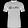
Label: T - shirt / top